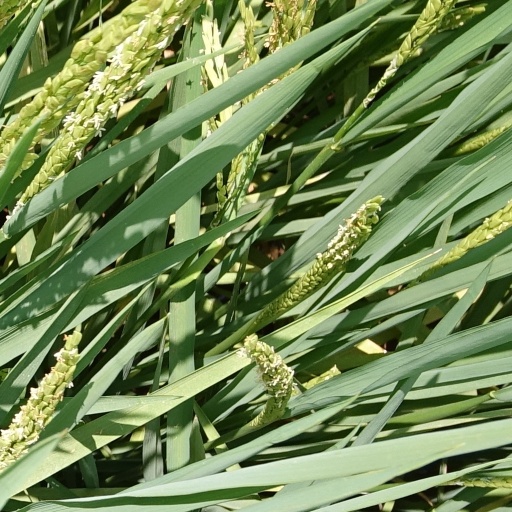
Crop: rice